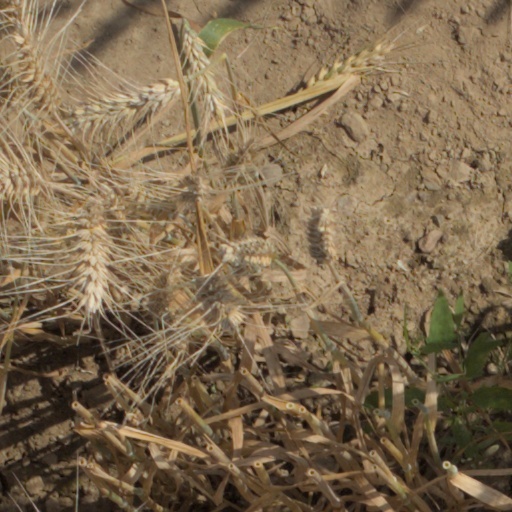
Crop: wheat